Jervois Street

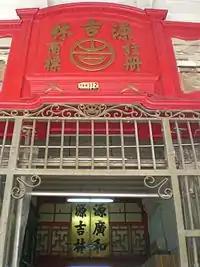
One of the old shops in the street

Jervois Street (formerly ) is a street in the Sheung Wan district of Hong Kong Island, Hong Kong.